South African Army Artillery Formation

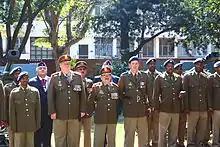
Maj Gen Roy Andersen with the GOC, Brig Gen Deon Holtzhausen, and Sgt Maj of the Formation accompanied by the NFA OC, Major Craig Nel, just after the NFA gunners fired the salute at the Gunner's Memorial Service in Durban 2014

The GOC Artillery Formation is responsible for managing the appointment of Master Gunners of the Artillery.